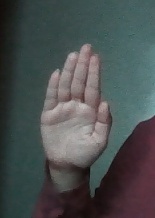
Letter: seen